Answer in natural language. How many Fridges are visible in the scene? Choose between the following options: 1, 2, 0, 4 or 3
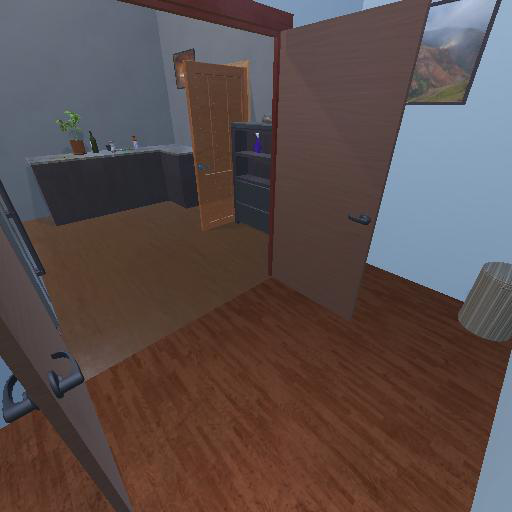
<answer>1</answer>